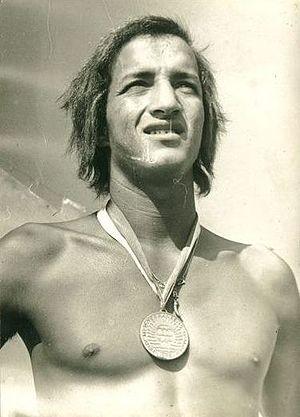
Le nageur Ali Gharbi dans les années 70
Ali Gharbi, né le 18 avril 1955 et décédé le 12 décembre 2009 à Tunis, est un nageur tunisien. Il a été avant Oussama Mellouli, le meilleur nageur arabe et africain, notamment dans les épreuves de nage libre.